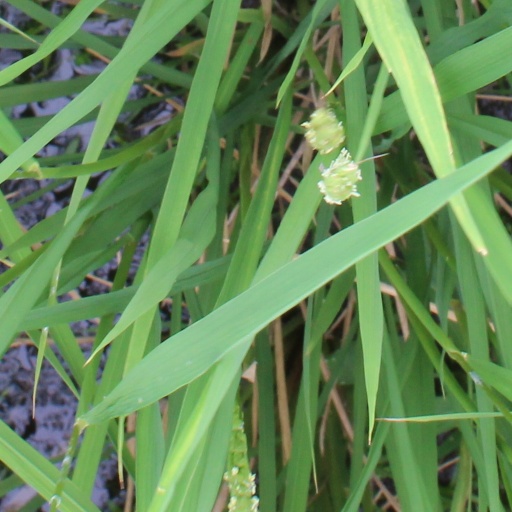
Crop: rice